Bhaktavatsala Perumal Temple, Thirunindravur

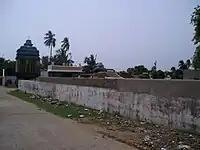

The temple follows the traditions of the Tenkalai sect of Vaishnavite tradition and follows Pancharatra. The temple priests perform the "puja" (rituals) during festivals and on a daily basis. As at other Vishnu temples of Tamil Nadu, the priests belong to the Vaishnava community, of the Brahmin community. The temple rituals are performed six times a day: "Ushathkalam" at 7 a.m., "Kalasanthi" at 8:00 a.m., "Uchikalam" at 12:00 p.m., "Sayarakshai" at 6:00 p.m., "Irandamkalam" at 7:00 p.m. and "Ardha Jamam" at 8:30 p.m. Each ritual has three steps: "alangaram" (decoration), "neivethanam" (food offering) and "deepa aradanai" (waving of lamps) for both Bhaktavatsala Perumal and Sudhavalli Thayar. During the last step of worship, "nagaswaram" (pipe instrument) and "tavil" (percussion instrument) are played, religious instructions in the "Vedas" (sacred text) are recited by priests, and worshippers prostrate themselves in front of the temple mast. There are weekly, monthly and fortnightly rituals performed in the temple.